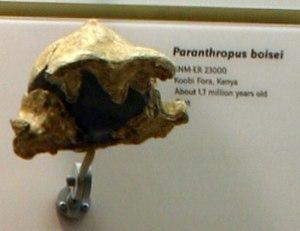
Cette liste de fossiles d'hominidés présente un certain nombre de fossiles d'hominines selon un classement chronologique. Il existe des milliers de fossiles, dont beaucoup sont fragmentaires et ne consistent qu'en de simples dents ou fragments d'os isolés. Cette liste ne se veut pas exhaustive, mais présente les principaux spécimens découverts. La plupart de ces fossiles se situent sur des branches ou des rameaux distincts de la branche hypothétique menant à Homo sapiens.